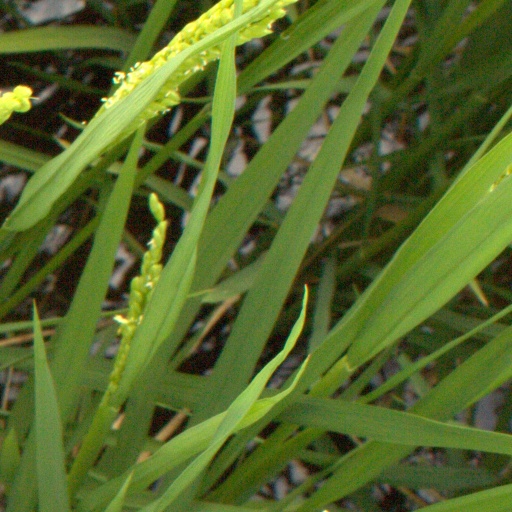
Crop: rice